The Shannons of Broadway

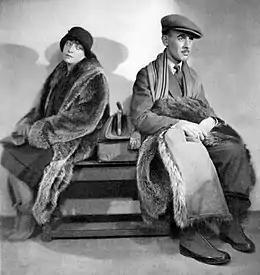
Lucile Gleason and James Gleason in the Broadway production of "The Shannons of Broadway" (1928)

The Shannons of Broadway is a 1929 American comedy film directed by Emmett J. Flynn and starring James Gleason, Lucile Gleason and Mary Philbin. It was based on James Gleason's 1927 play of the same title, which was later remade as "Goodbye Broadway".